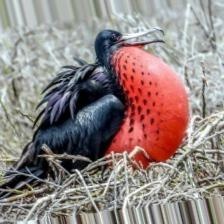
Species: FRIGATE
Scientific name: FREGATIDAE